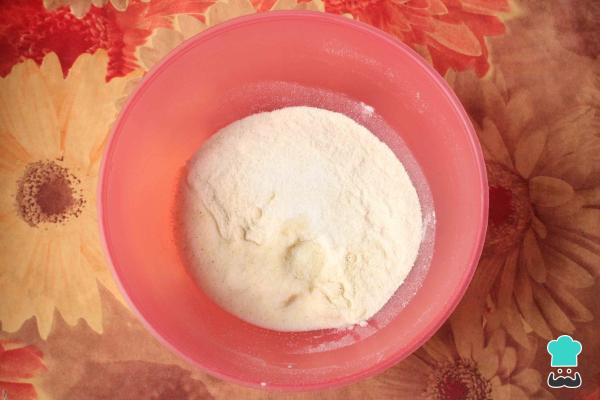
Vacía la harina de maíz dentro de un bol grande. Añade la azúcar, la sal y poco a poco el agua. Mientras, comienza a mezclar con la otra mano.